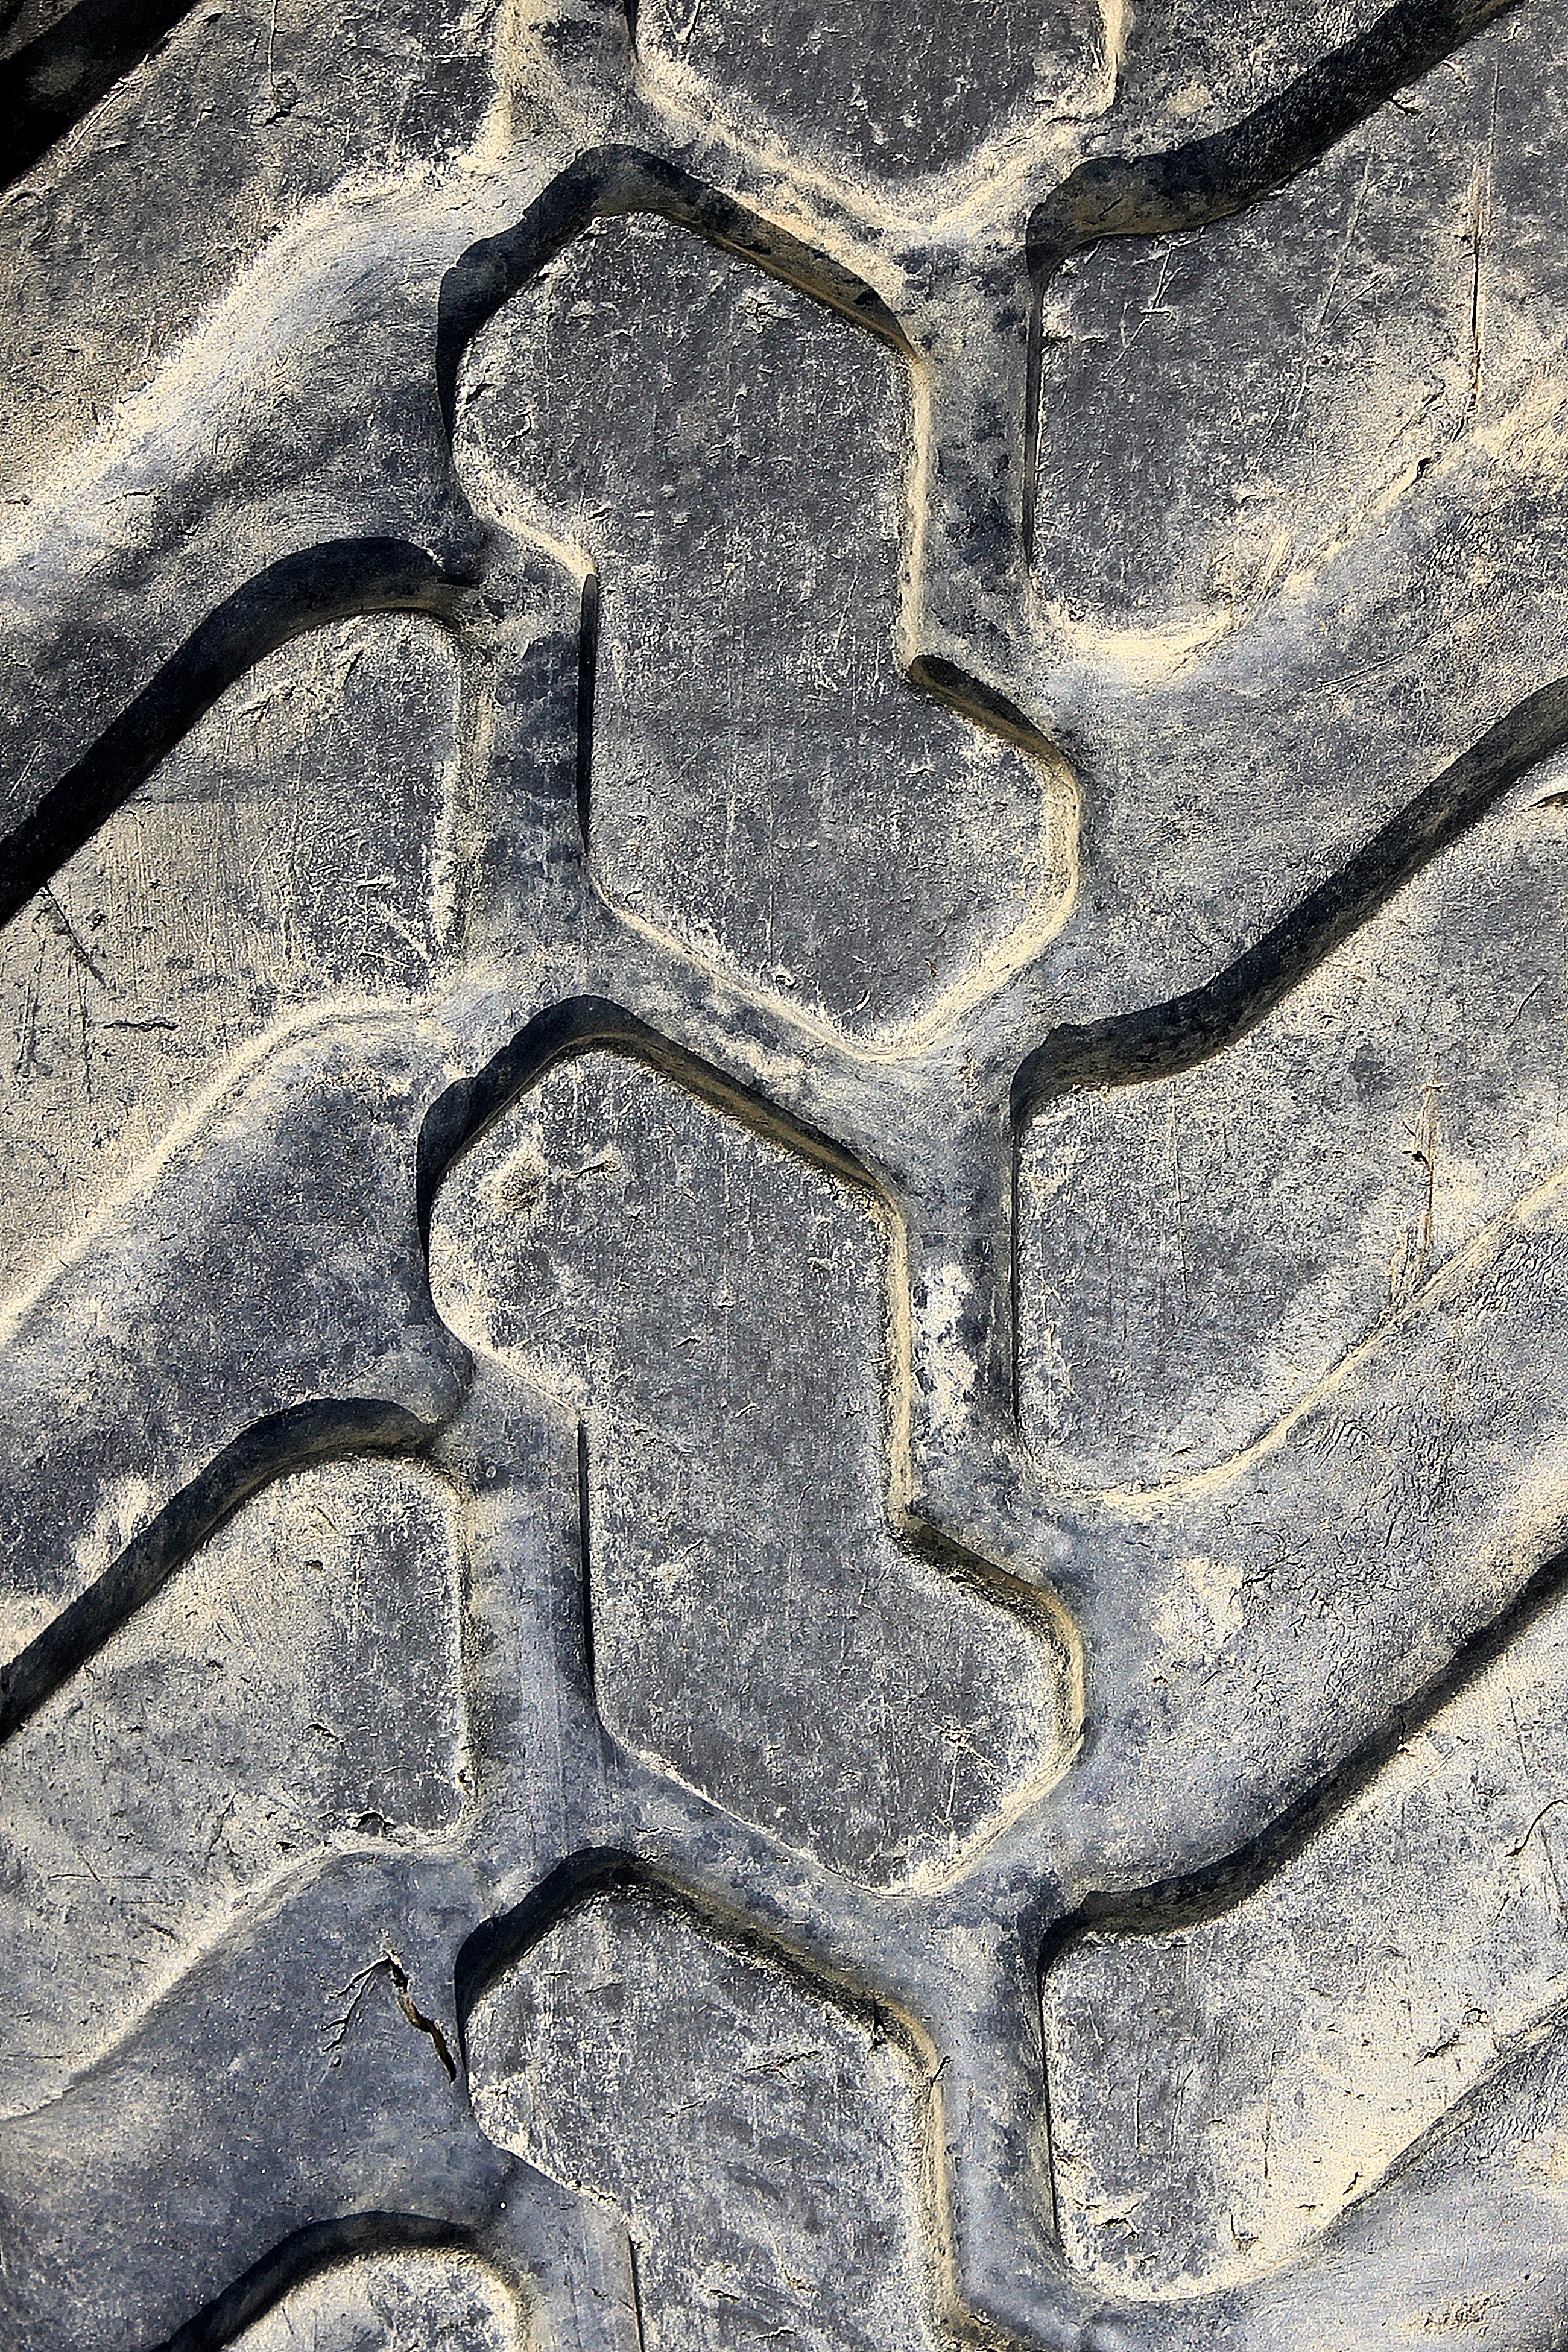
rock, wheel, texture, floor, old, cobblestone, wall, profile, asphalt, environment, pattern, line, community, soil, auto, stack, material, tire, background, stacked, waste, layer, pkw, rubber, used, disposal, auto tires, mature, tread, flooring, profile picture, mature age, road surface, altreifen, dispose of, automotive tire, mature disposal, tyre stack